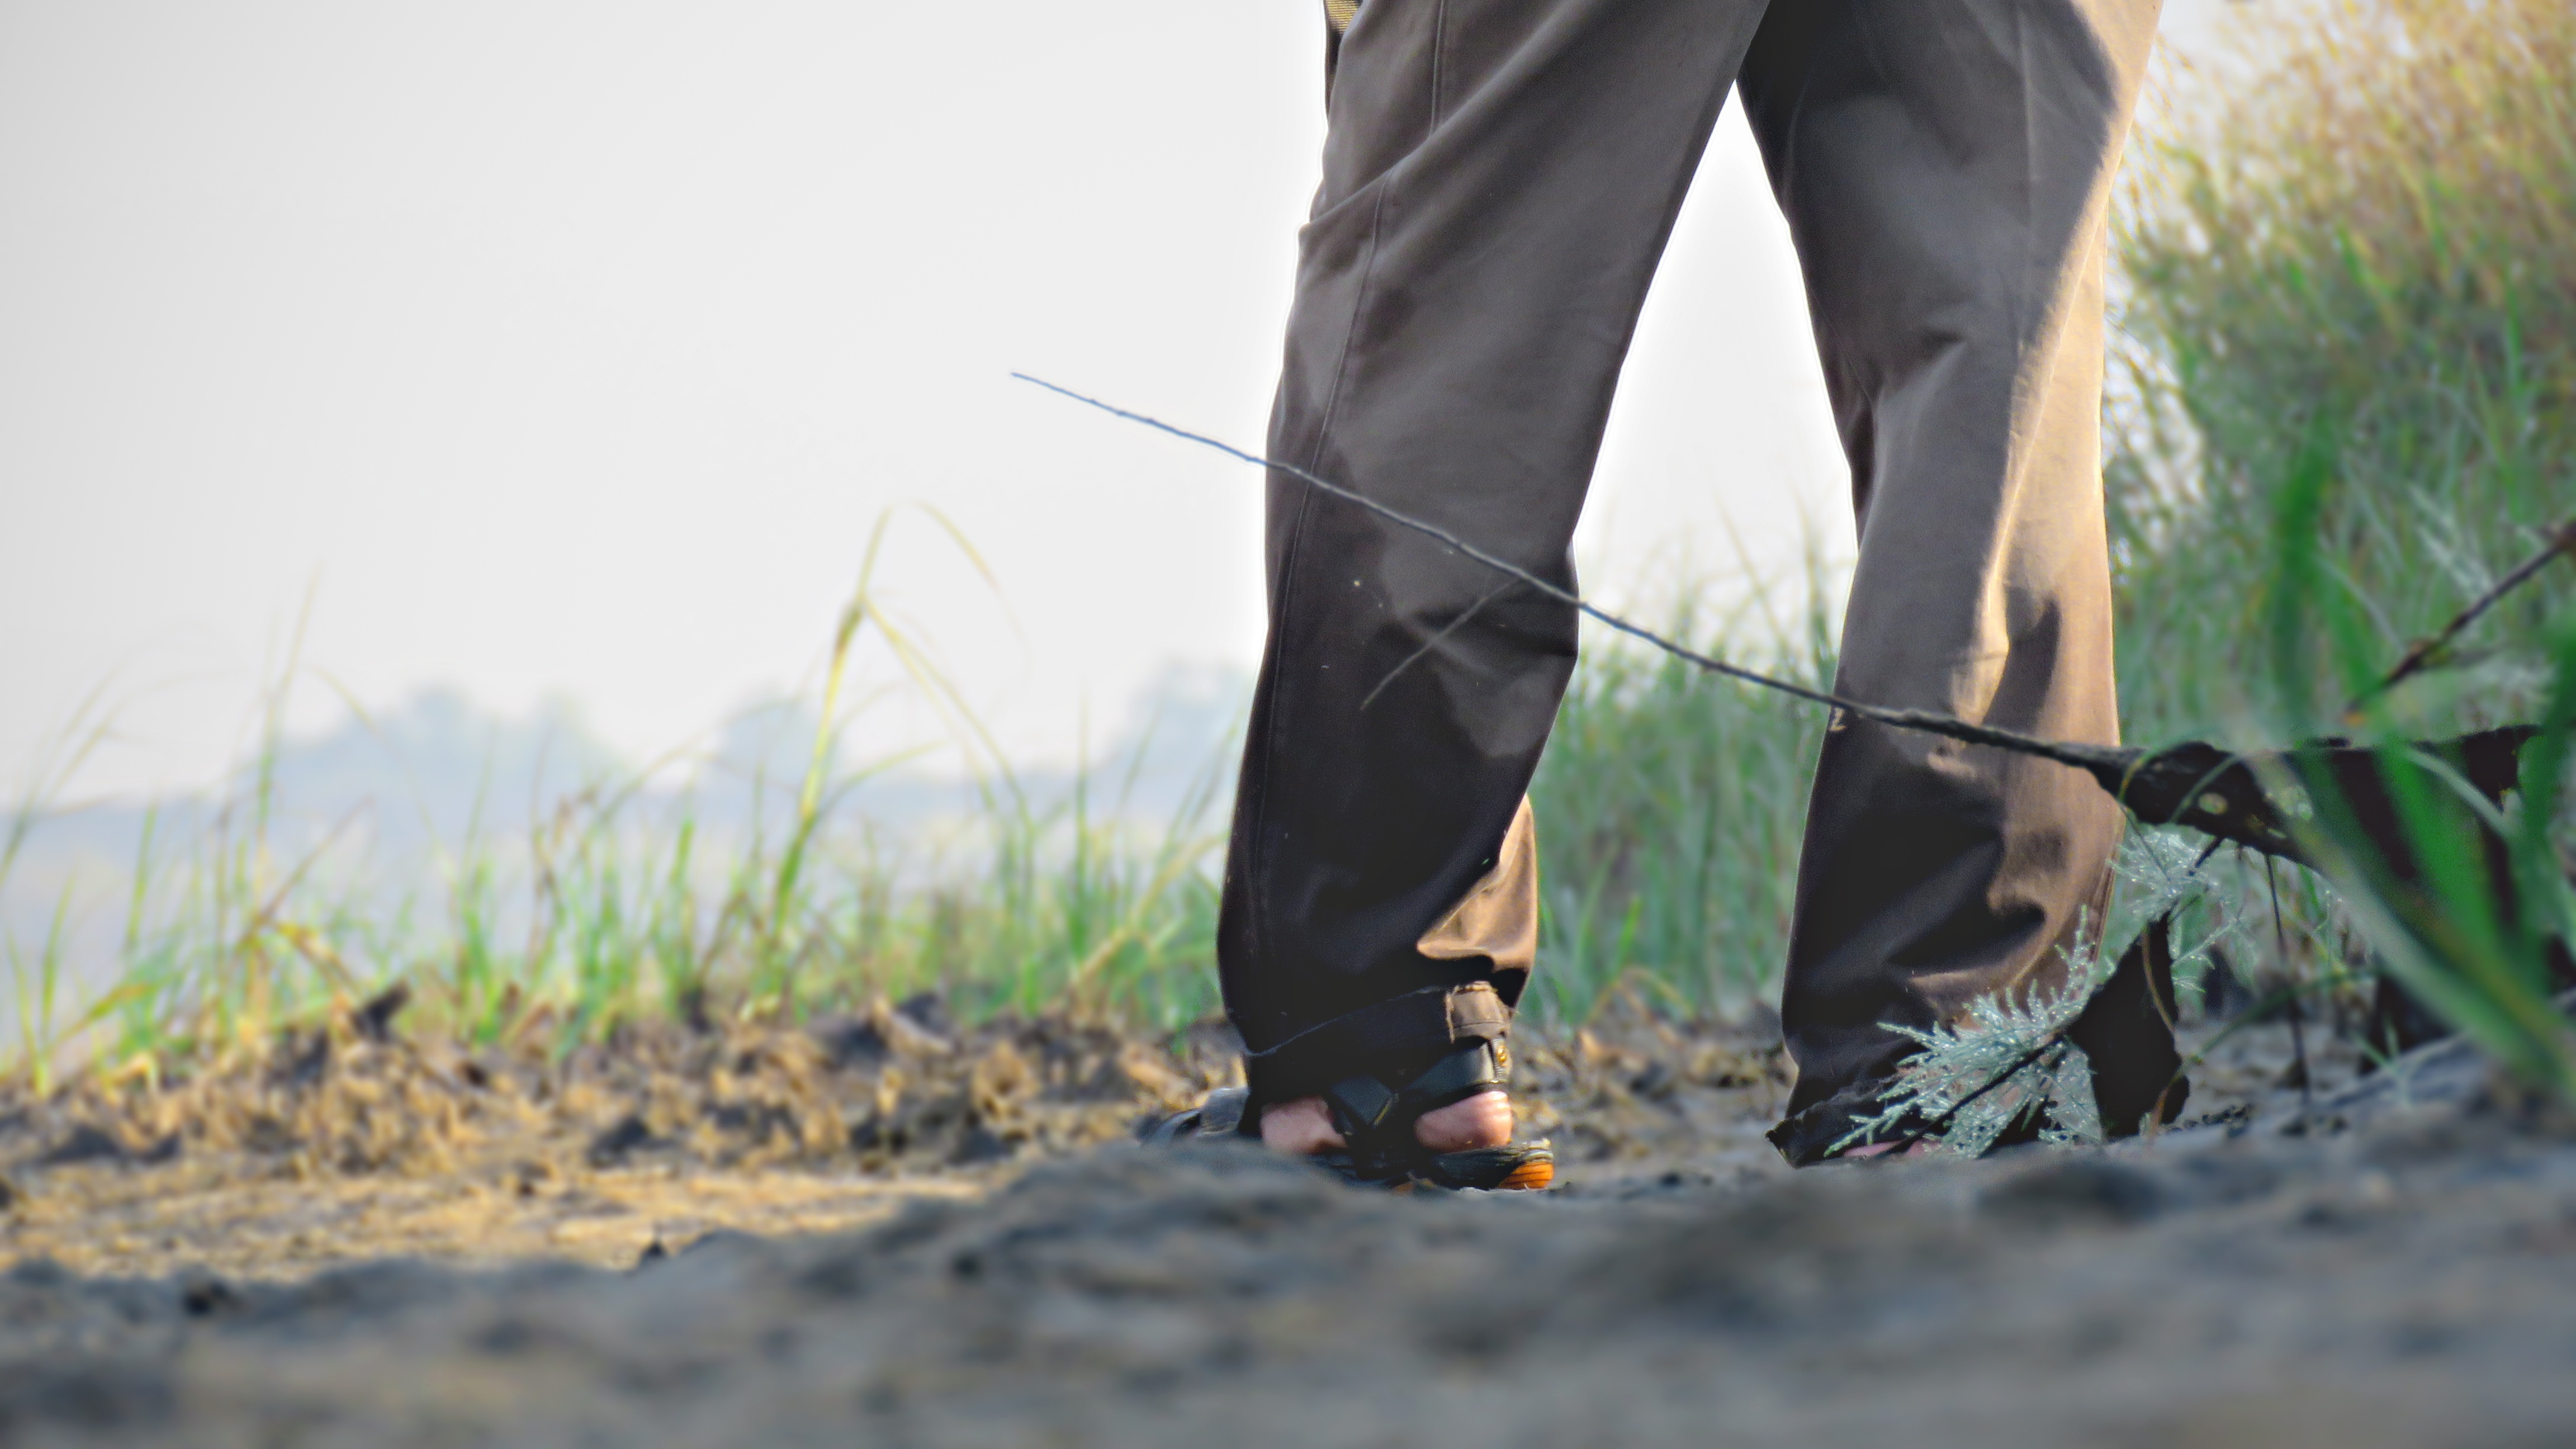
grass, photography, photograph